Medford, New Jersey

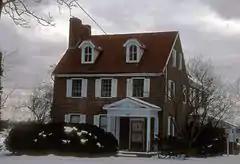
Jonathan Haines House

Medford Township operates within the Faulkner Act (formally known as the Optional Municipal Charter Law) under the Council-Manager (Plan E) form of municipal government, implemented based on the recommendations of a Charter Study Commission as of January 1, 1980. The township is one of 42 municipalities (of the 564) statewide that use this form of government. The governing body is comprised of the five-member Council, whose members are elected at-large in partisan elections to staggered four-year terms of office as part of the November general election, with either two or three seats up for election in odd-numbered years. At a reorganization meeting held each January, the Council selects a Mayor and a Deputy Mayor from among its members.